Tapayan

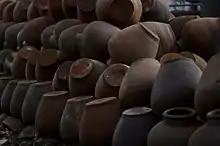
Traditional "tapayan" jars in Vigan, Philippines

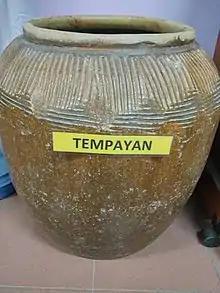
A Malay "tempayan"

Tapáyan or tempayan (also known as balanga, belanga, or bangâ) are large wide-mouthed earthenware or stoneware jars found in various Austronesian cultures in island Southeast Asia. Their various functions include fermenting rice ("tapai"), fermenting vinegar or alcoholic beverages, storing food and water, cooking, and burial of the deceased.